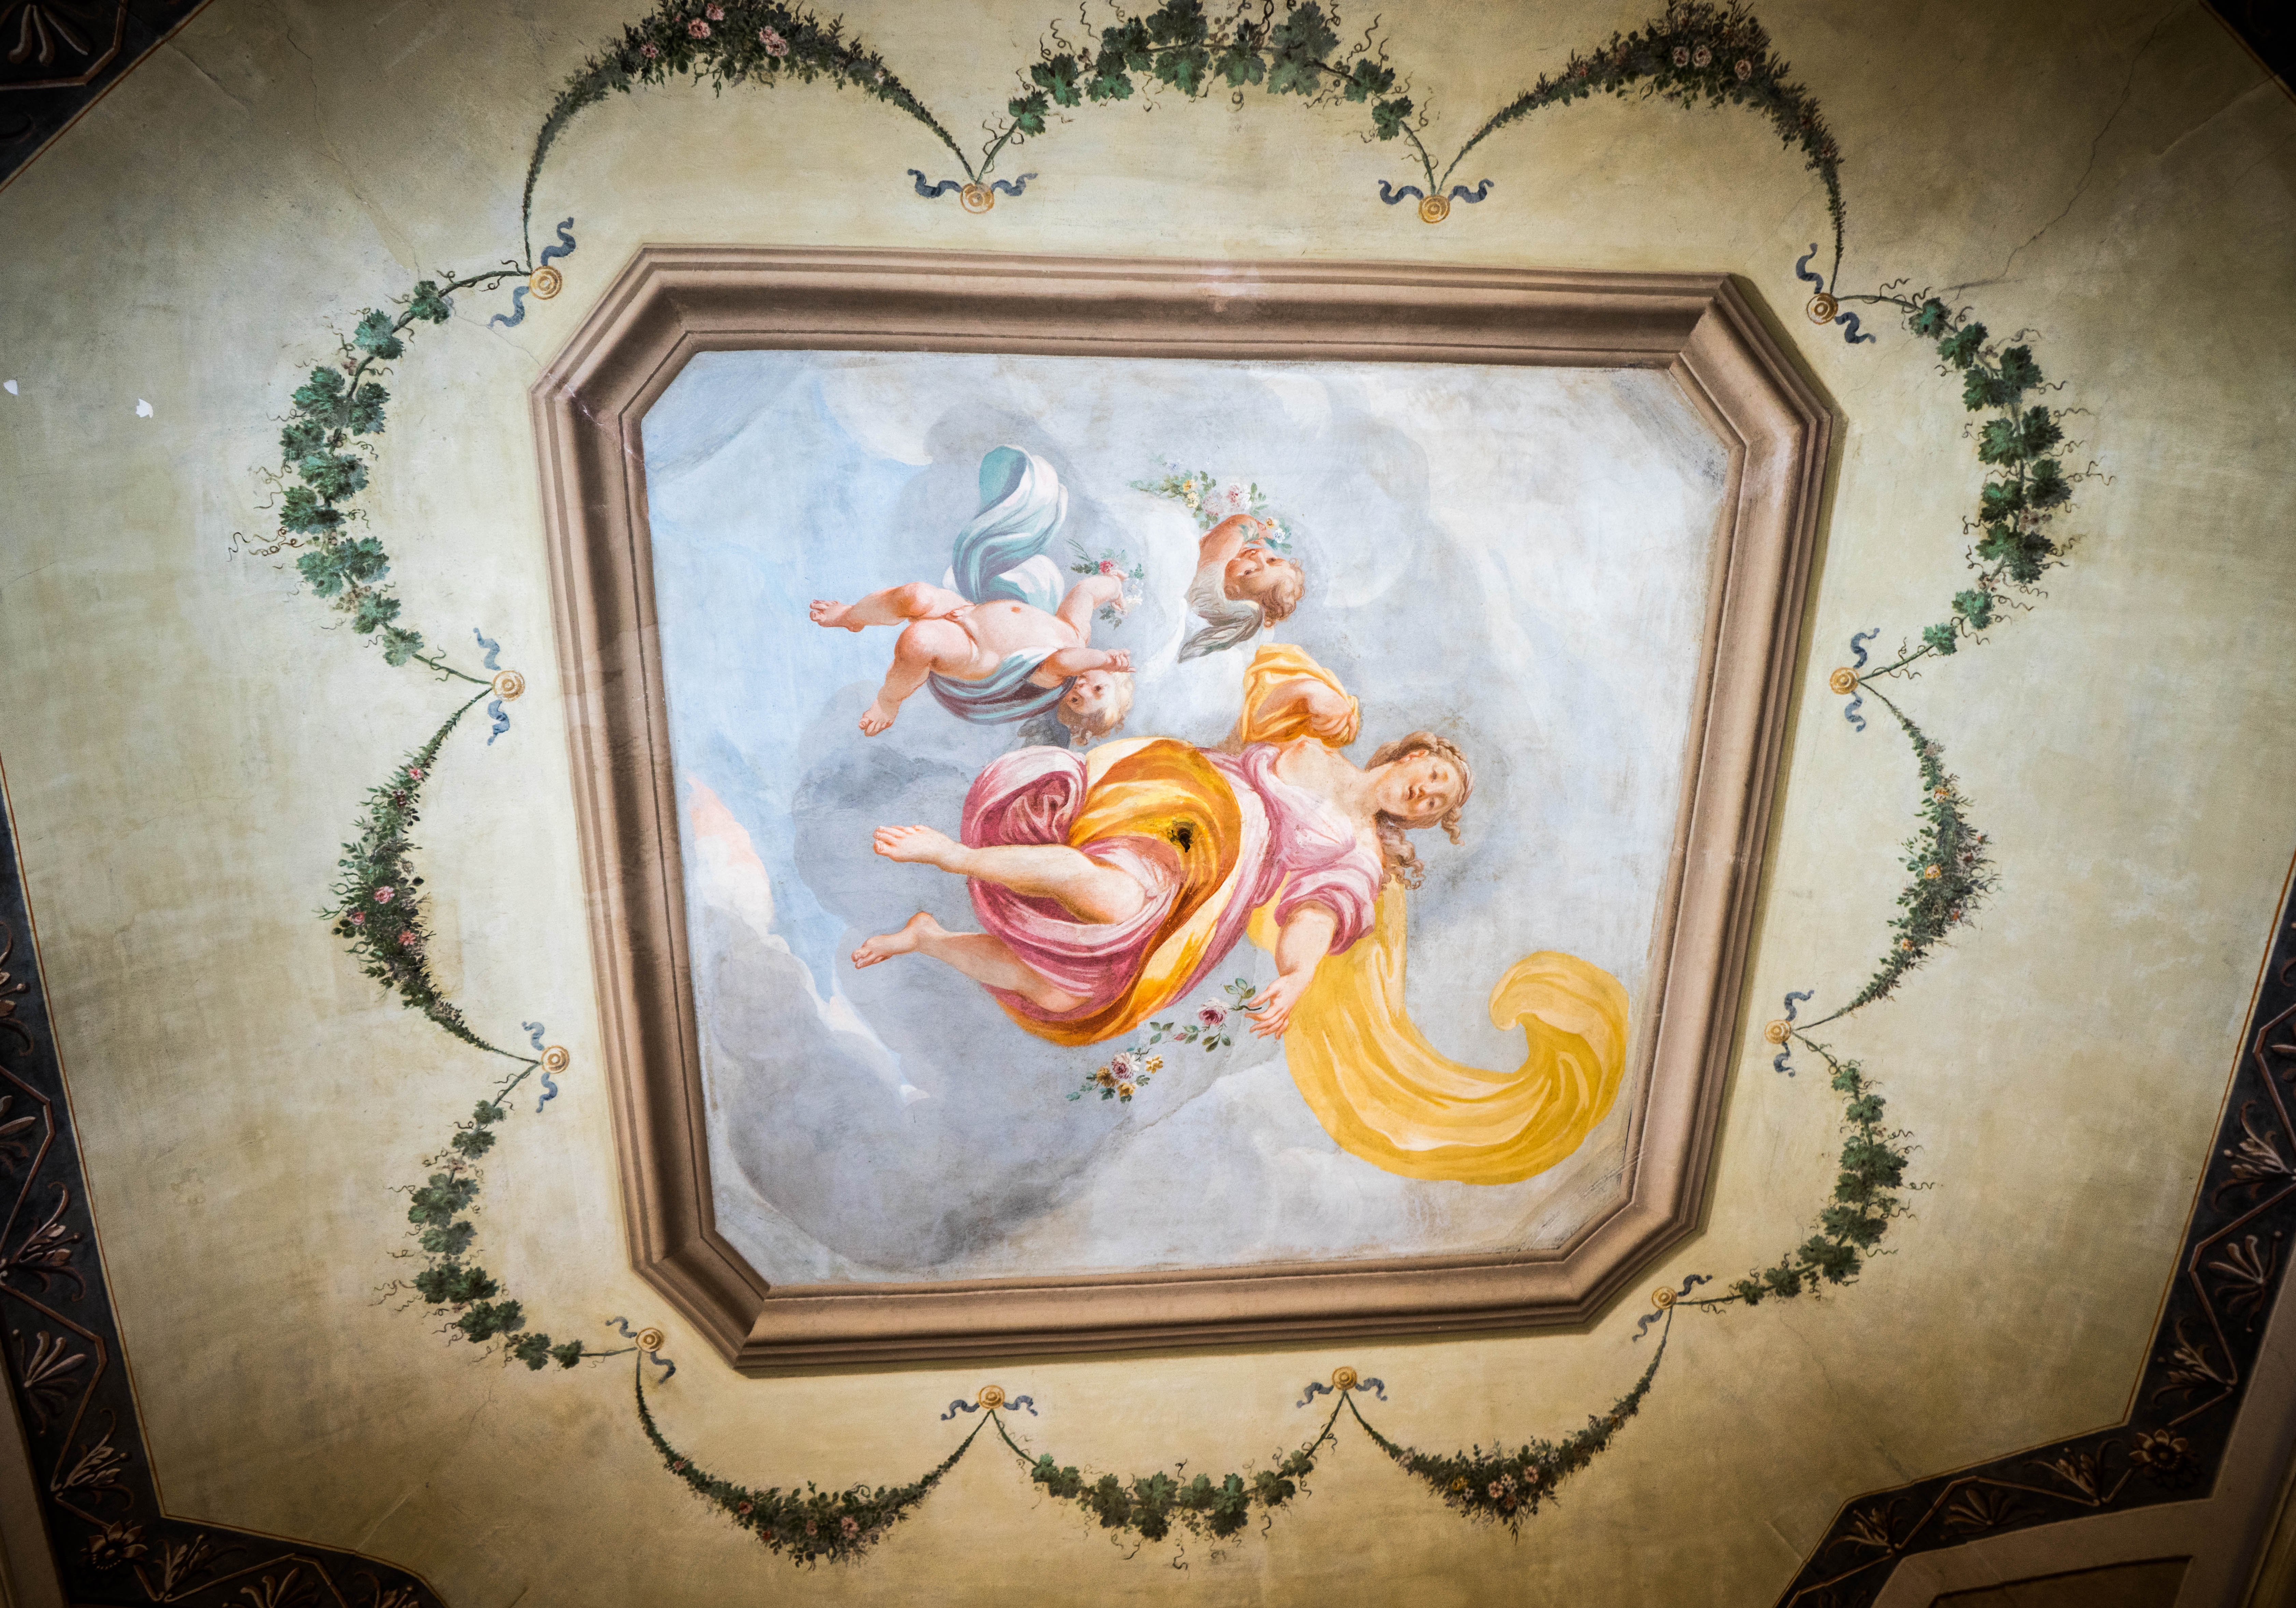
architecture, wall, ceiling, decoration, indoor, italy, tourism, decor, painting, textile, art, luxury, drawing, design, mural, elegance, modern art, hotel astoria